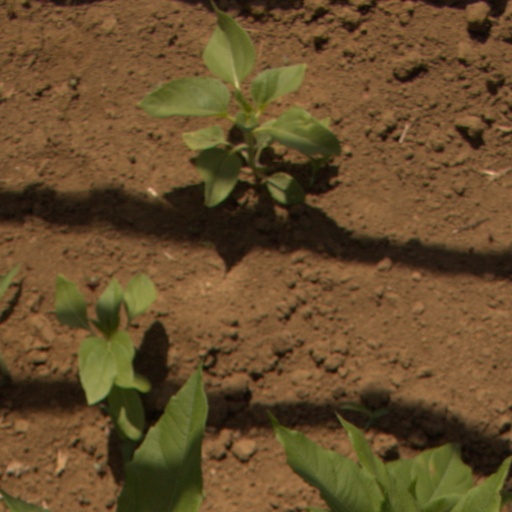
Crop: Jerusalem artichoke